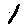
Label: 1